Sawai Madhopur

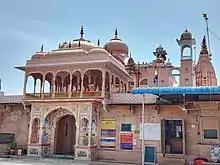
Chamatkarji Jain temple

The "Nagar Parishad" (City Council or Municipal Corporation) of Sawai Madhopur is the body responsible for the city's civil works and administration. The Municipal Corporation is headed by a chairman. Each of 60 wards is represented in the Municipal Corporation by an elected member. The Urban Improvement Trust (UIT) of Sawai Madhopur is the government agency responsible for the planning and development of the city.